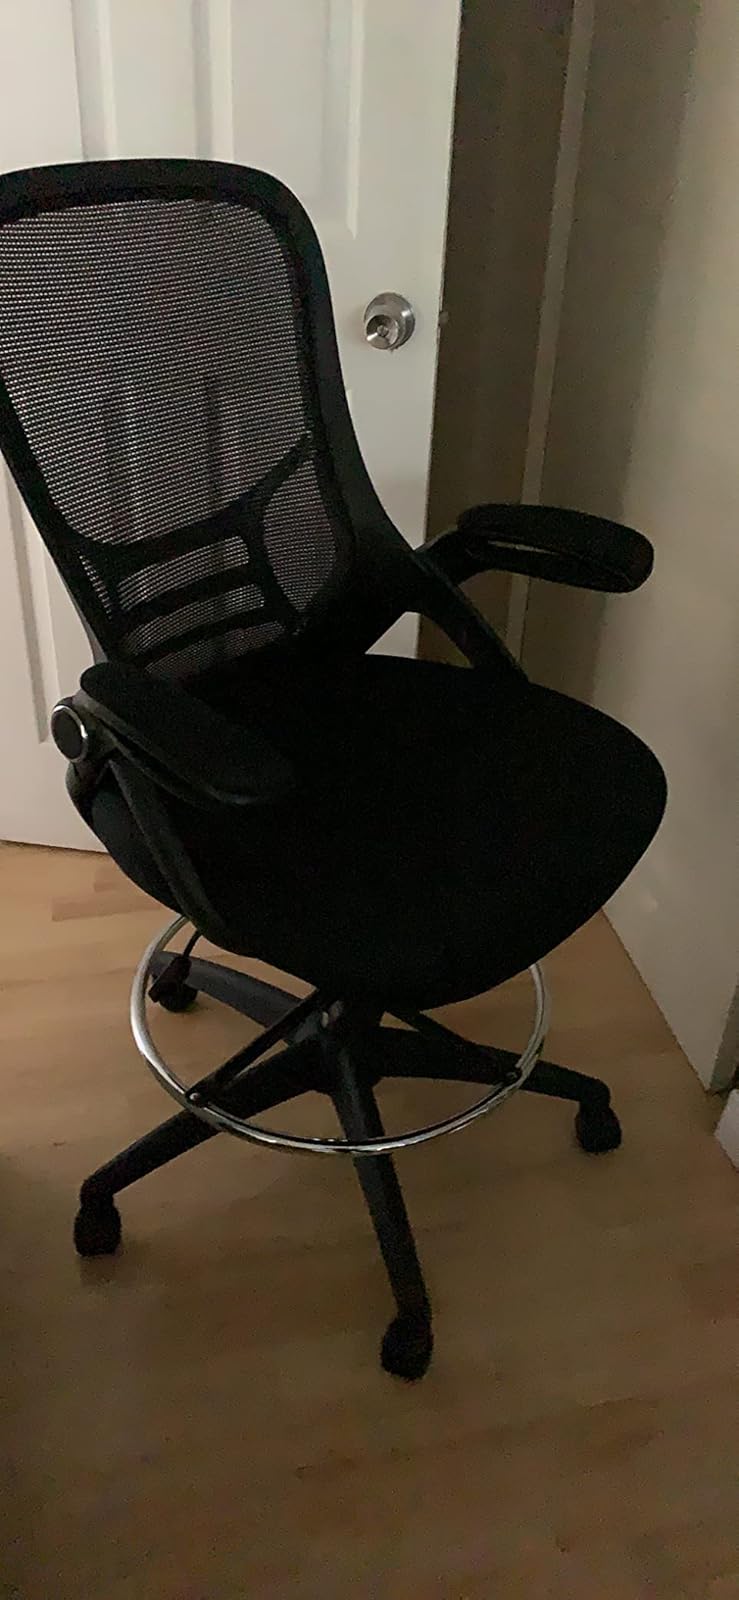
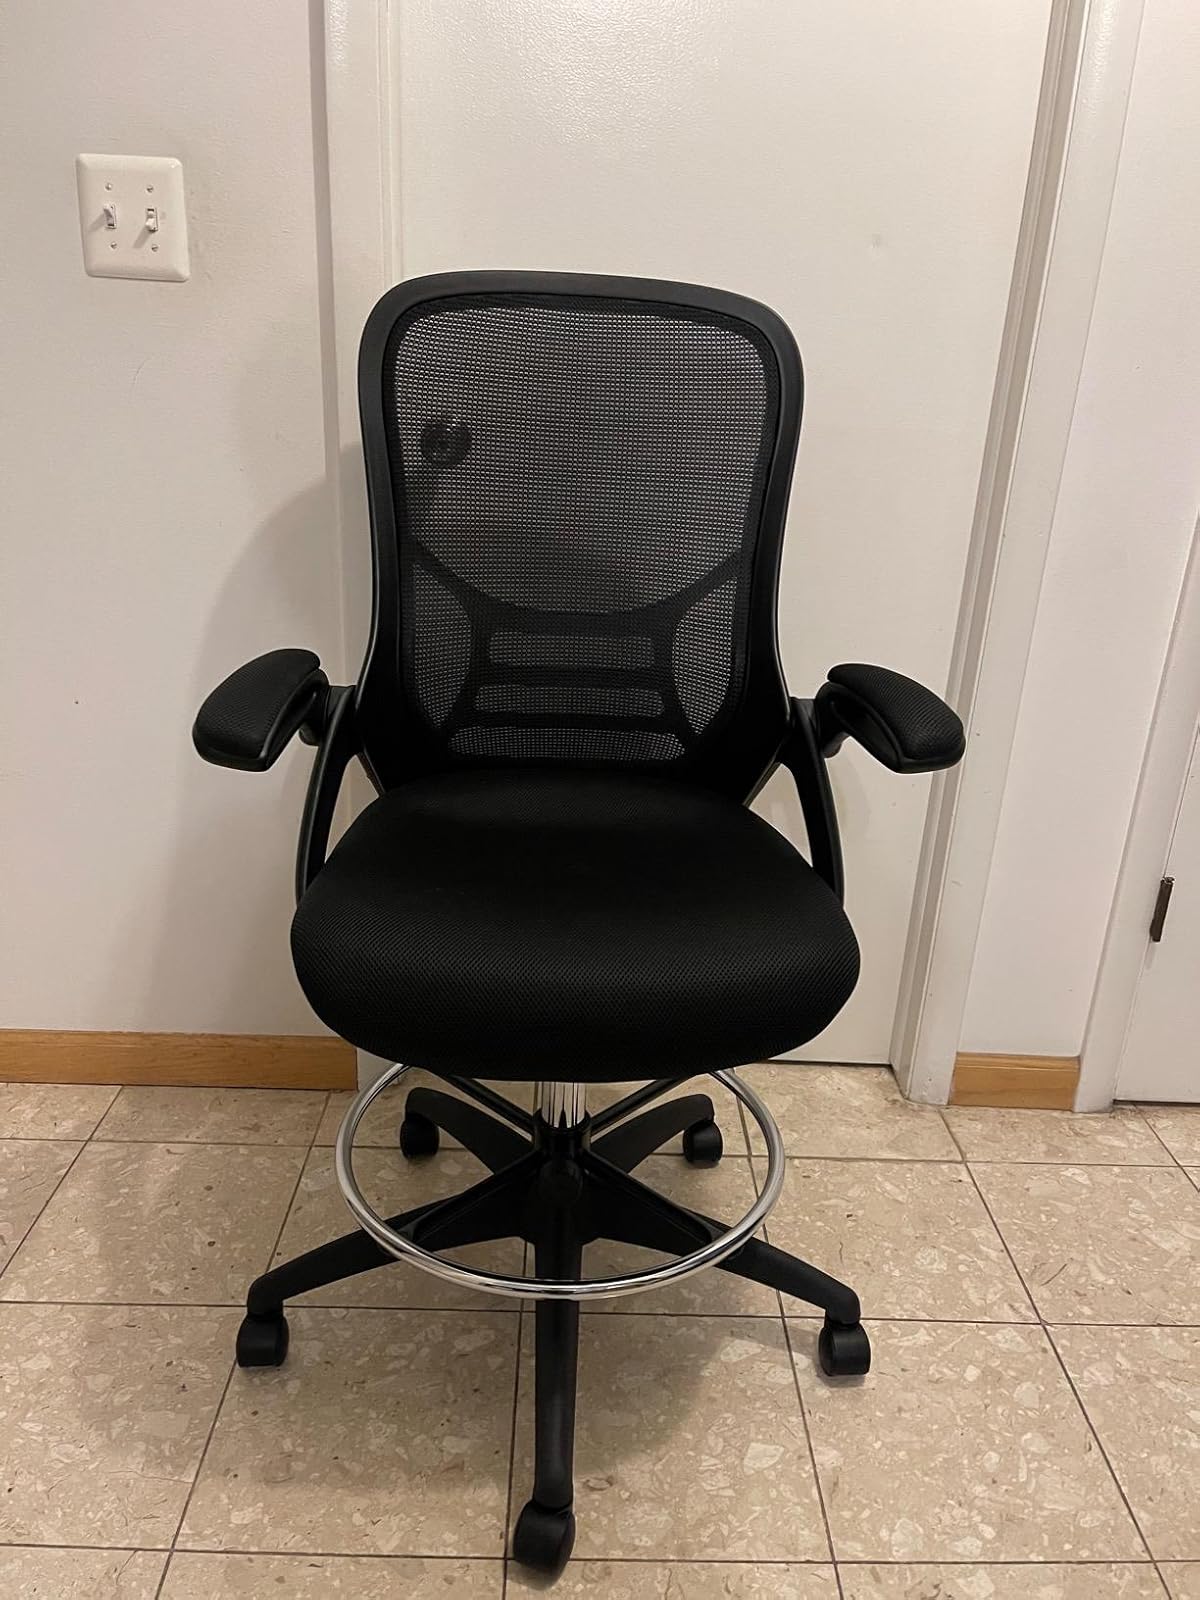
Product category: items_chair
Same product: yes